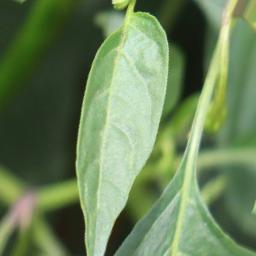
Label: mites_and_trips